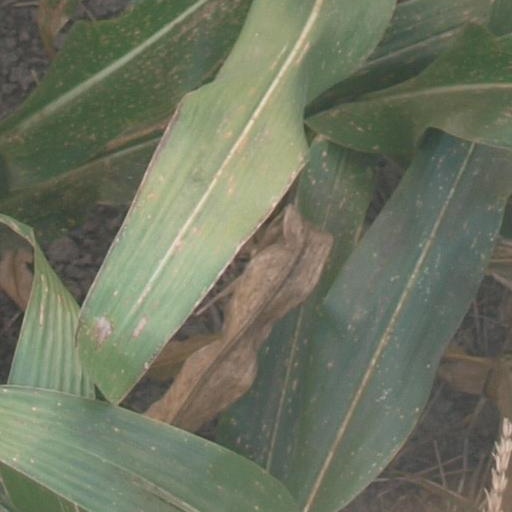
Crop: maize; corn